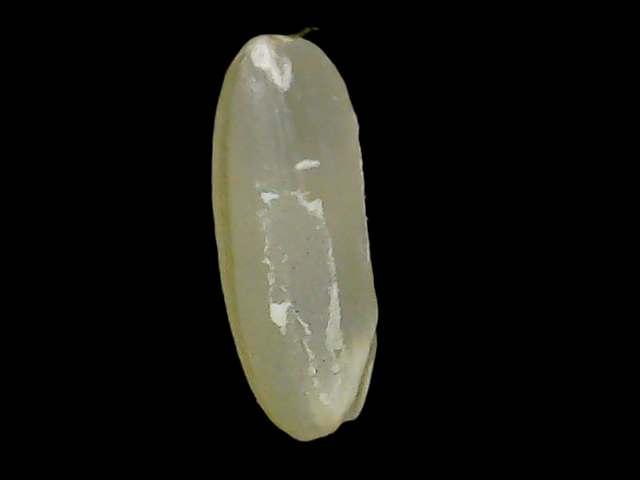
Rice variety: Binadhan11